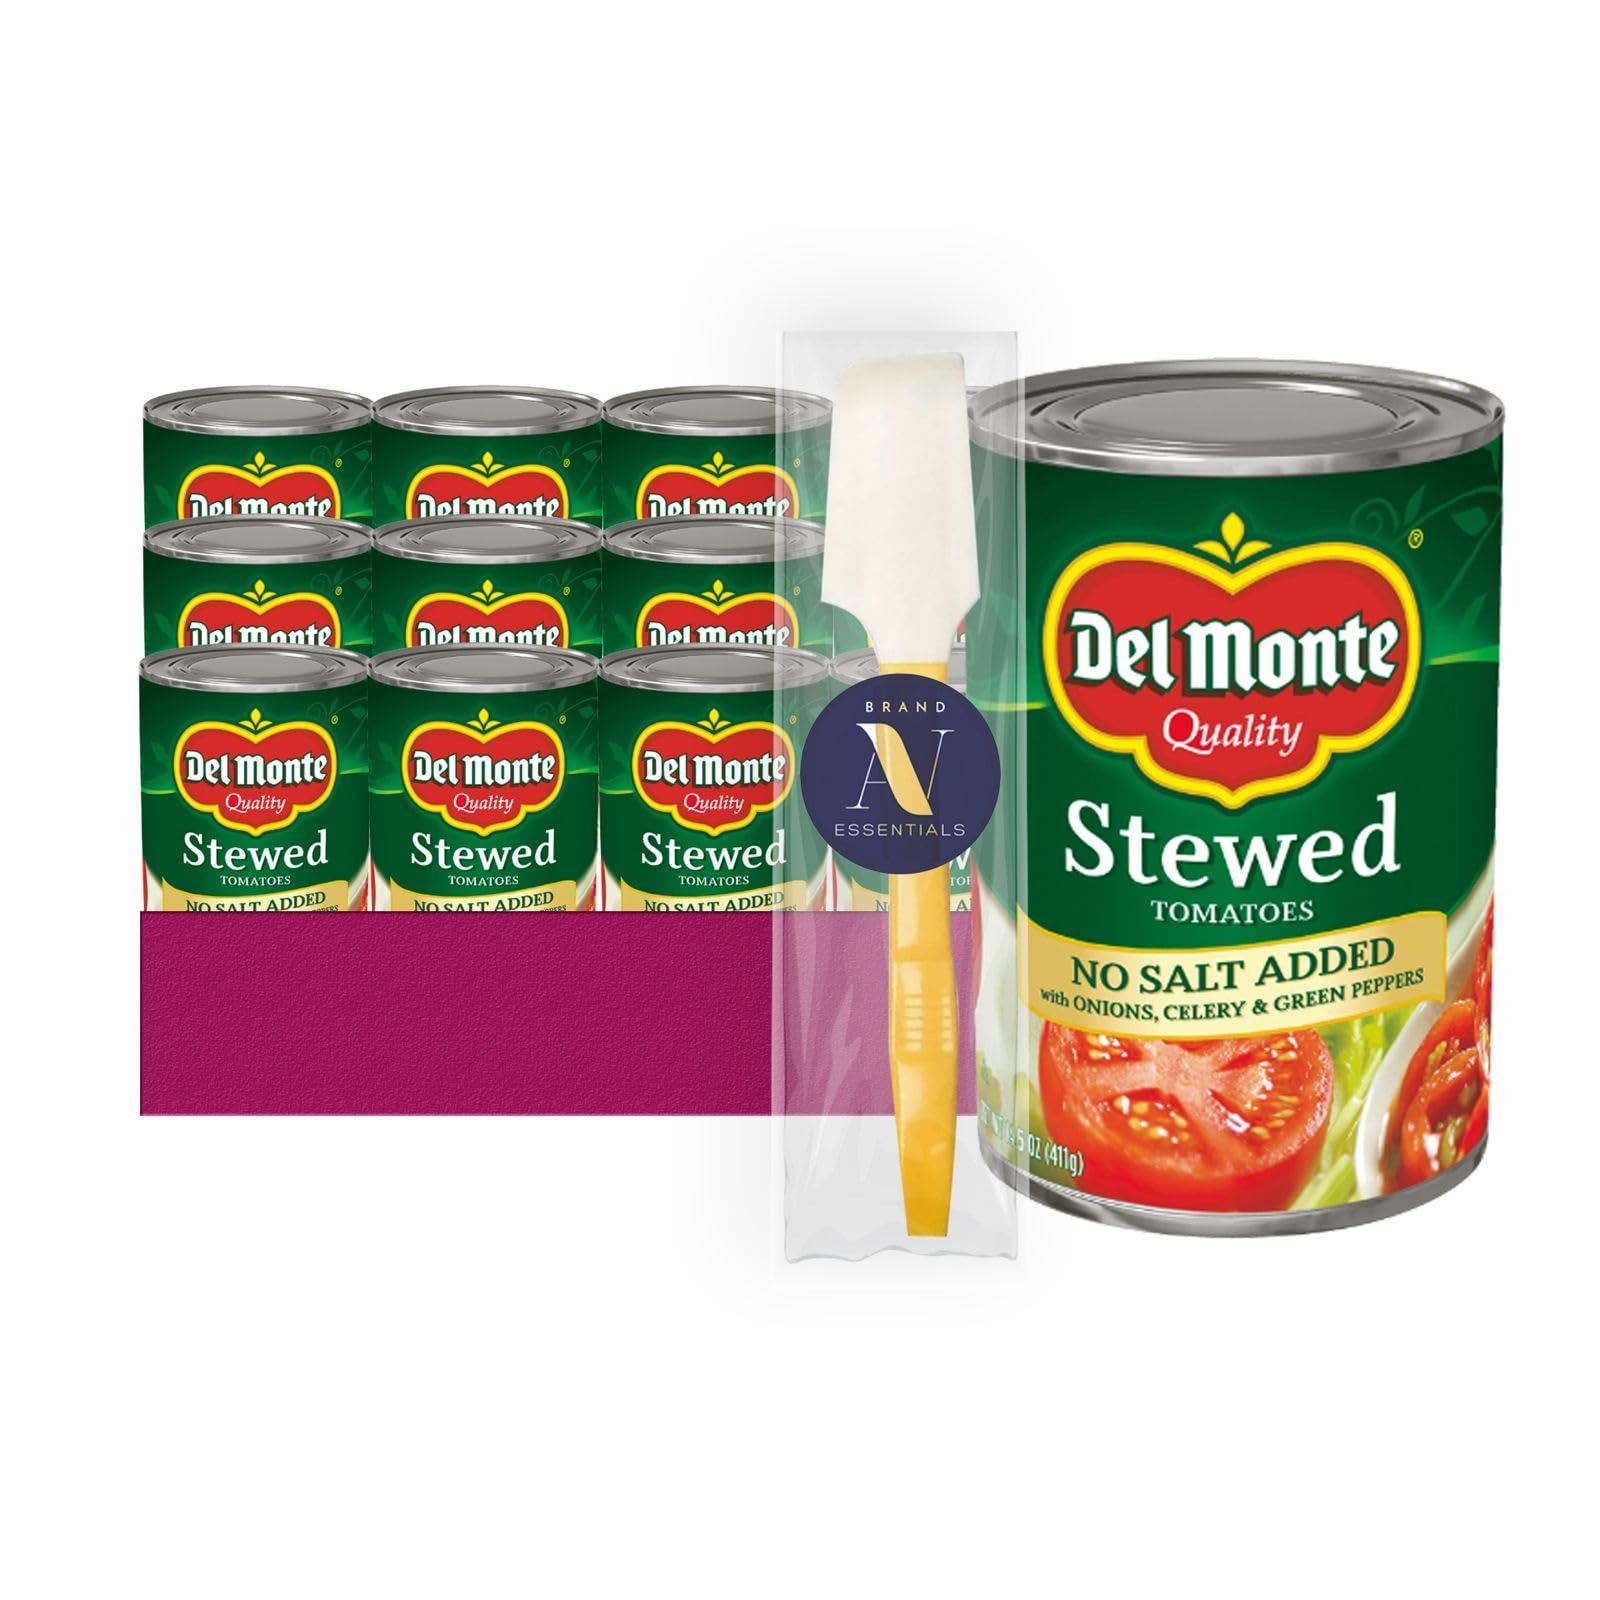
Item Name: Del Monte - Lavinia Essentials Bundle: Tomatoes 12- Pack of Stewed No Salt Added with Onions, Celery & Green Peppers Canned Vegetables 14.5 oz Can + 1 Utility Prop
Bullet Point 1: MULTIPACK: Contains 12- 14.5 oz Stewed No Salt Added with Onions, Celery & Green Peppers Del Monte Quality Canned Vegetables Cans + 1 Utility Prop by Lavinia Essentials Brand
Bullet Point 2: TASTY: Stewed No Salt Added with Onions, Celery & Green Peppers
Bullet Point 3: PRE-SLICED: They come pre-sliced to save you preparation time in the kitchen and to ensure that each slice is the same size. Their uniform size makes them perfect for baking
Bullet Point 4: Non-GMO: No genetically modified organisms () are present in Del Monte products that are labeled. USDA Process Verified Non-GE/GMO
Bullet Point 5: Non-BPA: In 2016, we converted 100% of our branded tomato products, and nearly 100% of our branded fruit and vegetable products to Non-BPA linings
Product Description: Del Monte has been a trusted name in premium foods since 1886, known for their dedication to quality and innovation. They use only the freshest, top-quality produce that is picked at the peak of ripeness, ensuring that their products are packed with nutrition and flavor. This passion for quality has been passed down through generations and remains a core value of the company today. Del Monte is committed to providing the best wholesome vegetables, fruits, and tomatoes to help families live healthy and enjoyable life.
Value: 15.0
Unit: Fl Oz

Price: 23.33